The Shiny Brights

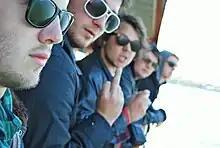
The band in New York

The Shiny Brights are an indie rock band from Adelaide, Australia. The five members have varied tastes in music that all influence their songs; a mix of post-punk, Brit pop and garage rock, held together by lead singer Wolfgang's distinctive voice and the band's four-part gang vocals. They rehearse in a warehouse full of washing machines which inspired the band name, derived from a laundromat franchise in Adelaide called Shiny Brights.